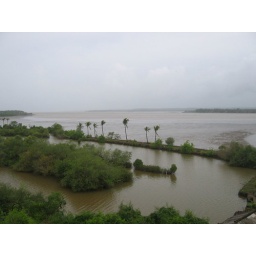
After crossing some countless mountains and scenic places, the train enters Maharashtra by around 11.15 AM